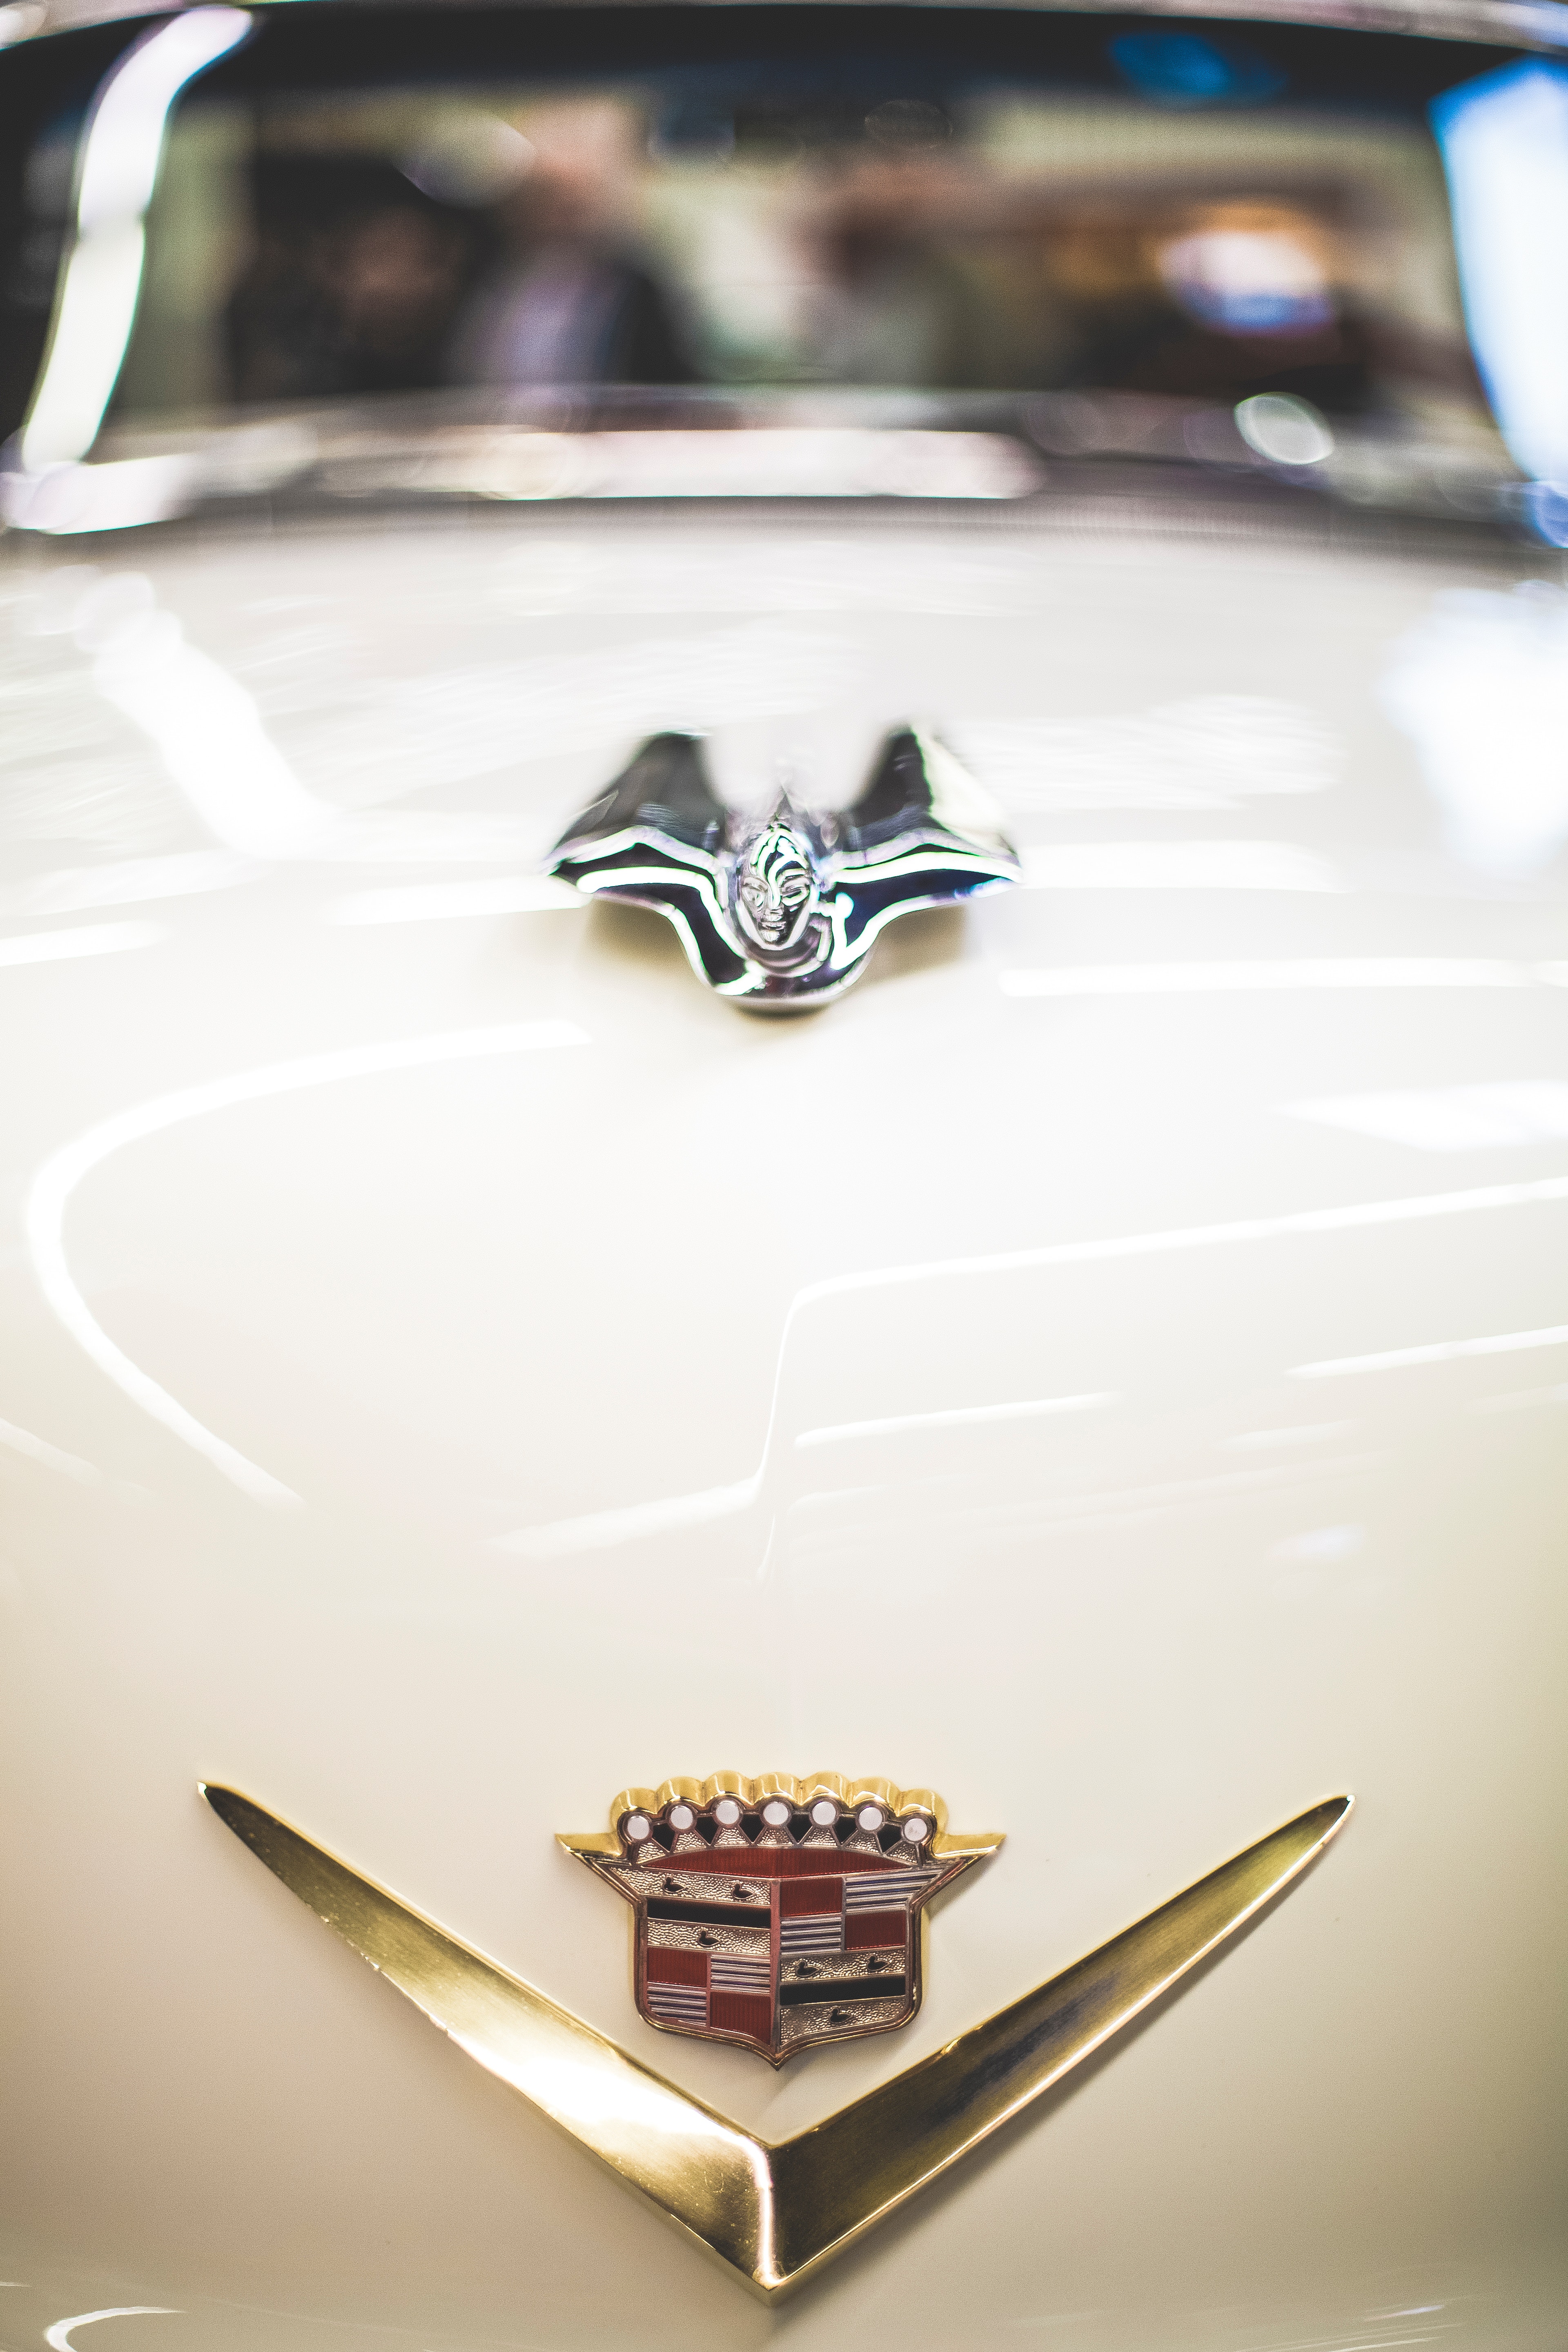
motor vehicle, vehicle, car, antique car, emblem, classic, hood, classic car, fashion accessory, vintage car